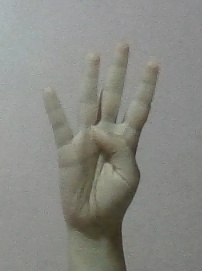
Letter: kaaf